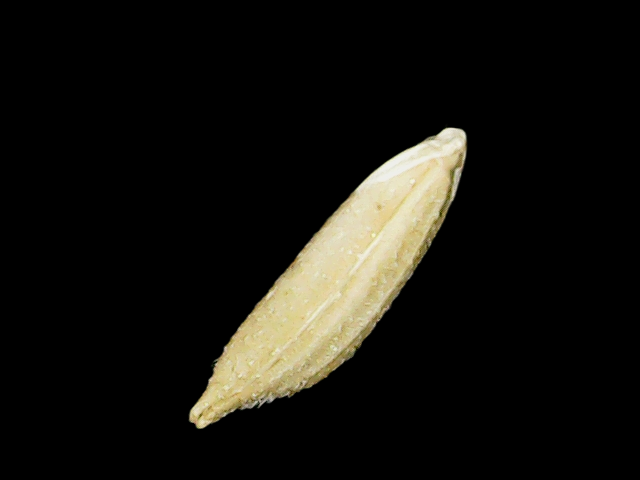
Rice variety: Binadhan12